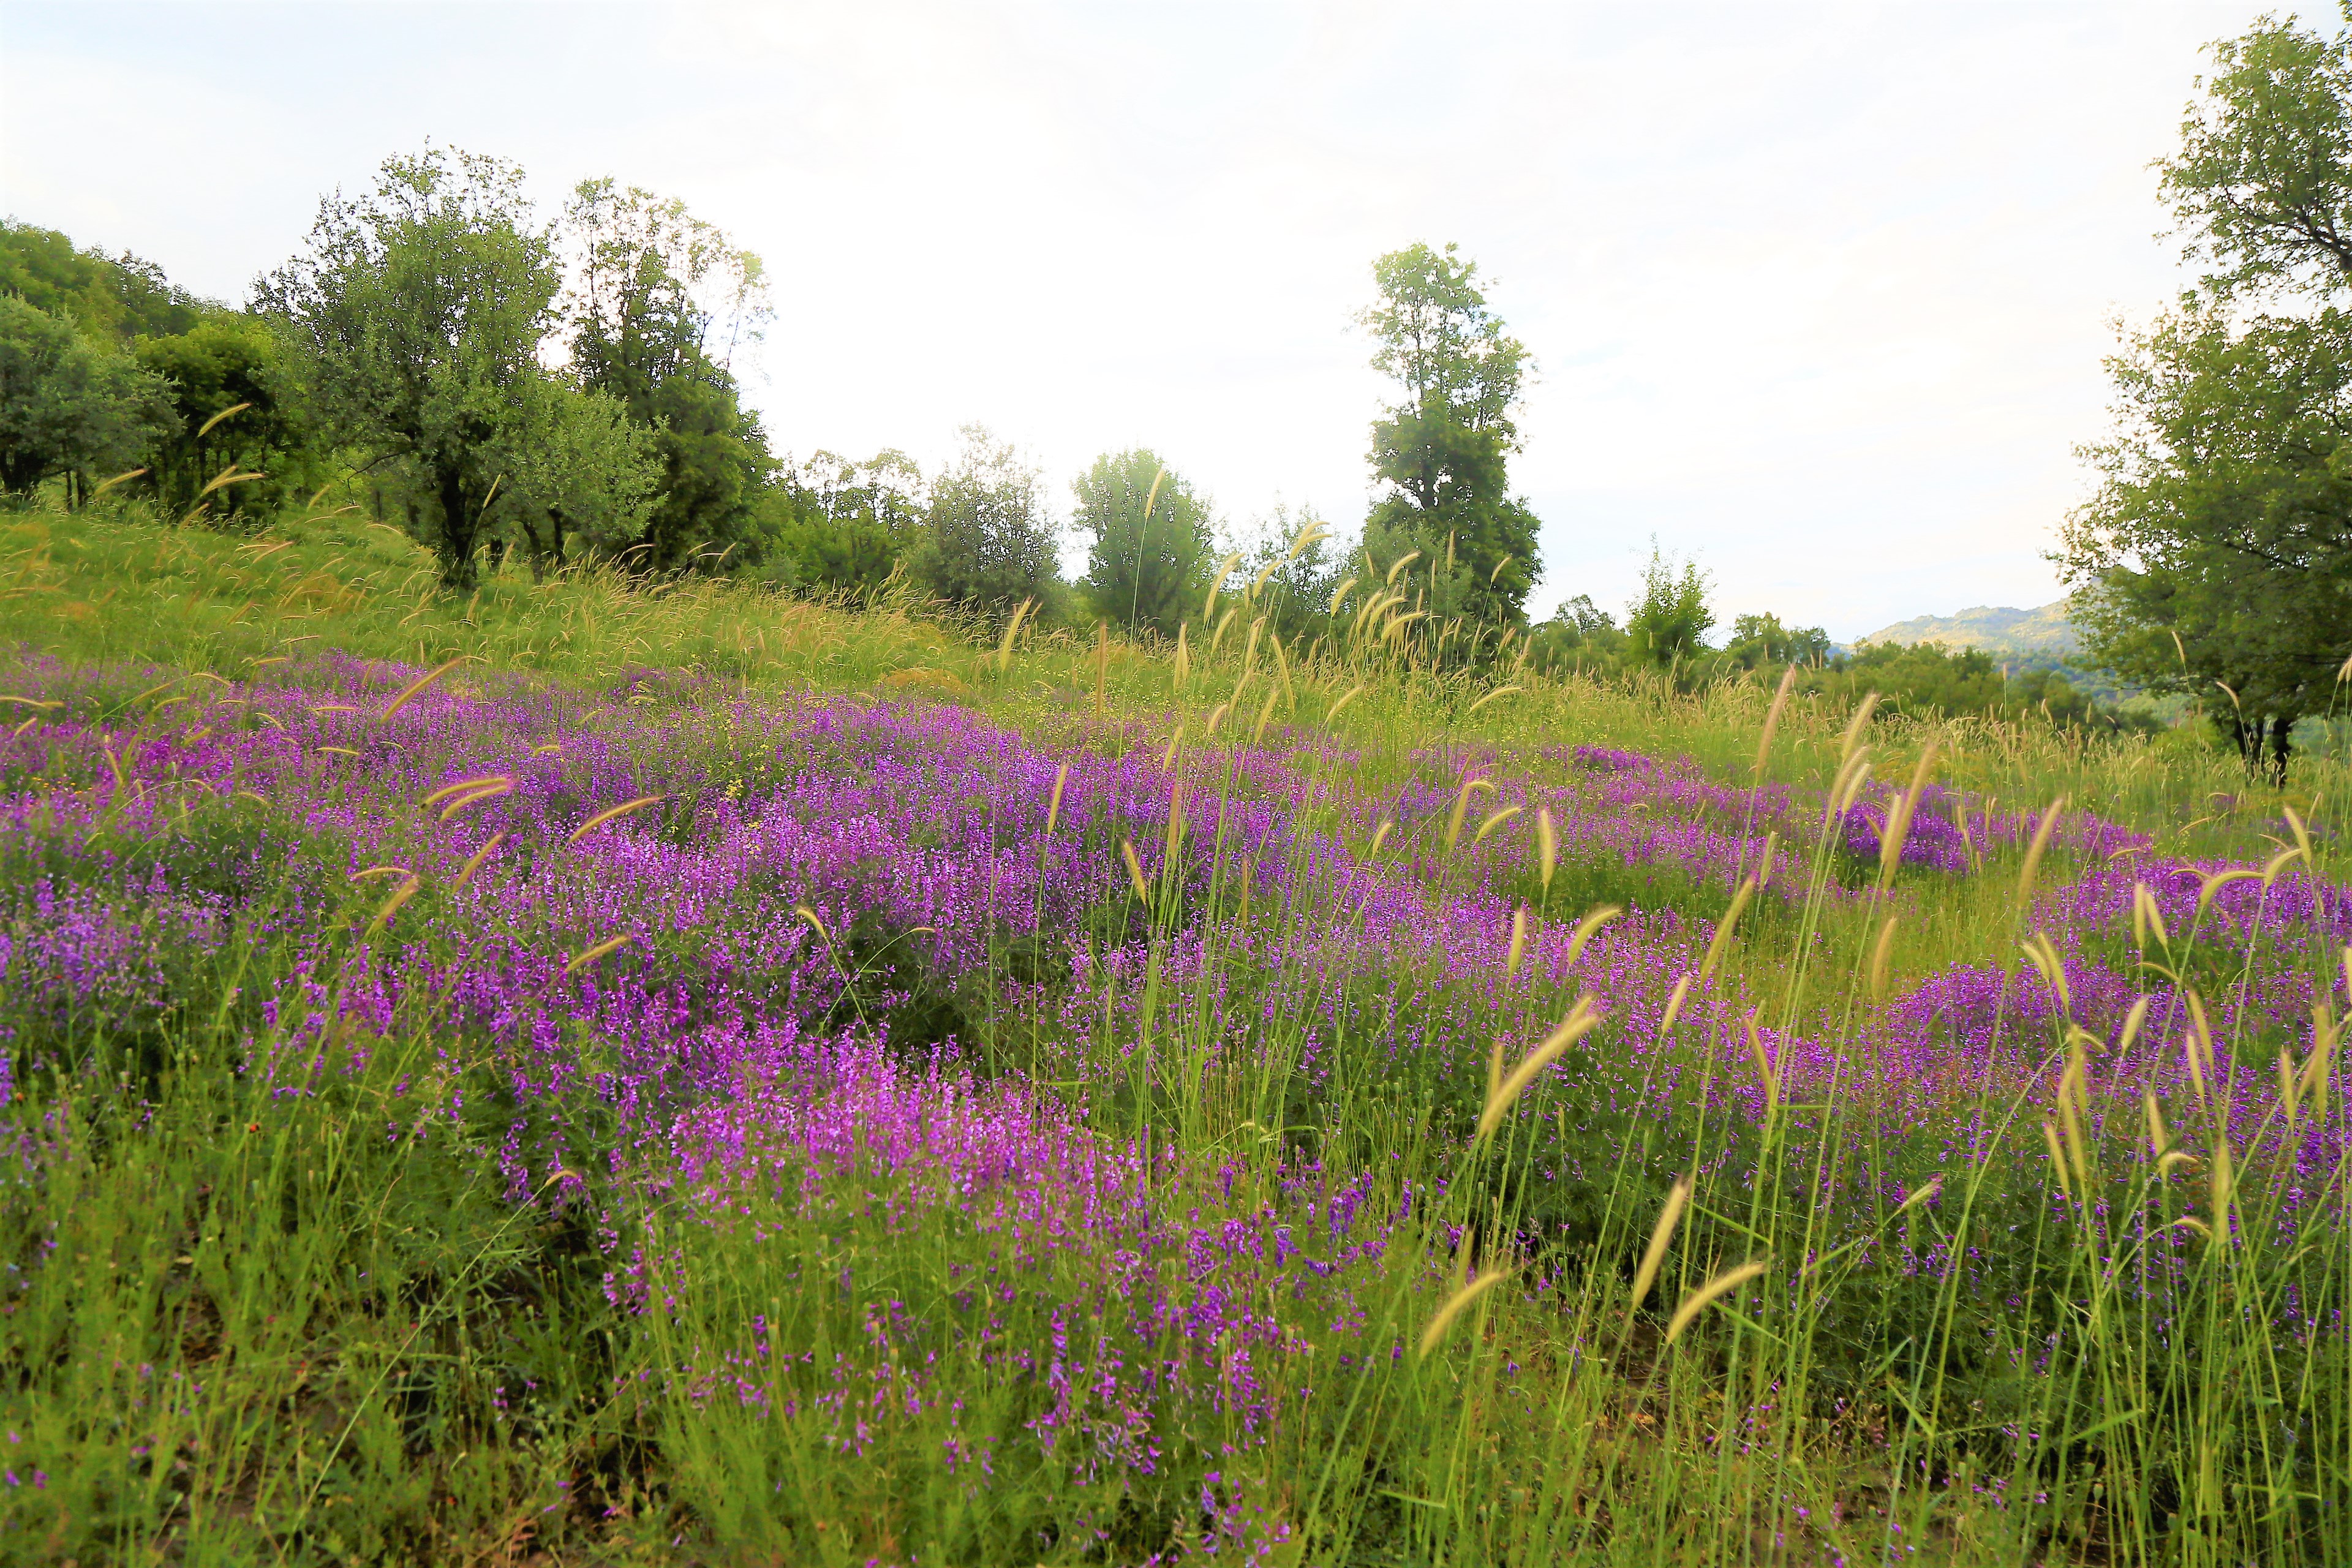
spring, green, nature, flowers, plant, tree, forest, mountains, landscape, flowering plant, prairie, flower, lavender, natural landscape, meadow, vegetation, grassland, natural environment, nature reserve, plant community, grass, grass family, english lavender, shrubland, purple loosestrife, shrub, common sage, wildflower, Forb, ecoregion, subshrub, lupin, french lavender, herbaceous plant, groundcover, nepeta, loosestrife and pomegranate family, perennial plant